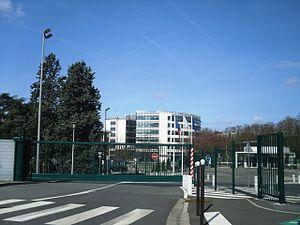
Le centre de recherche et développement Sanofi-Aventis de Chilly-Mazarin (91)
Chilly-Mazarin est une commune française située à dix-huit kilomètres au sud de Paris dans le département de l’Essonne en région Île-de-France. Elle est le chef-lieu du canton de Chilly-Mazarin.